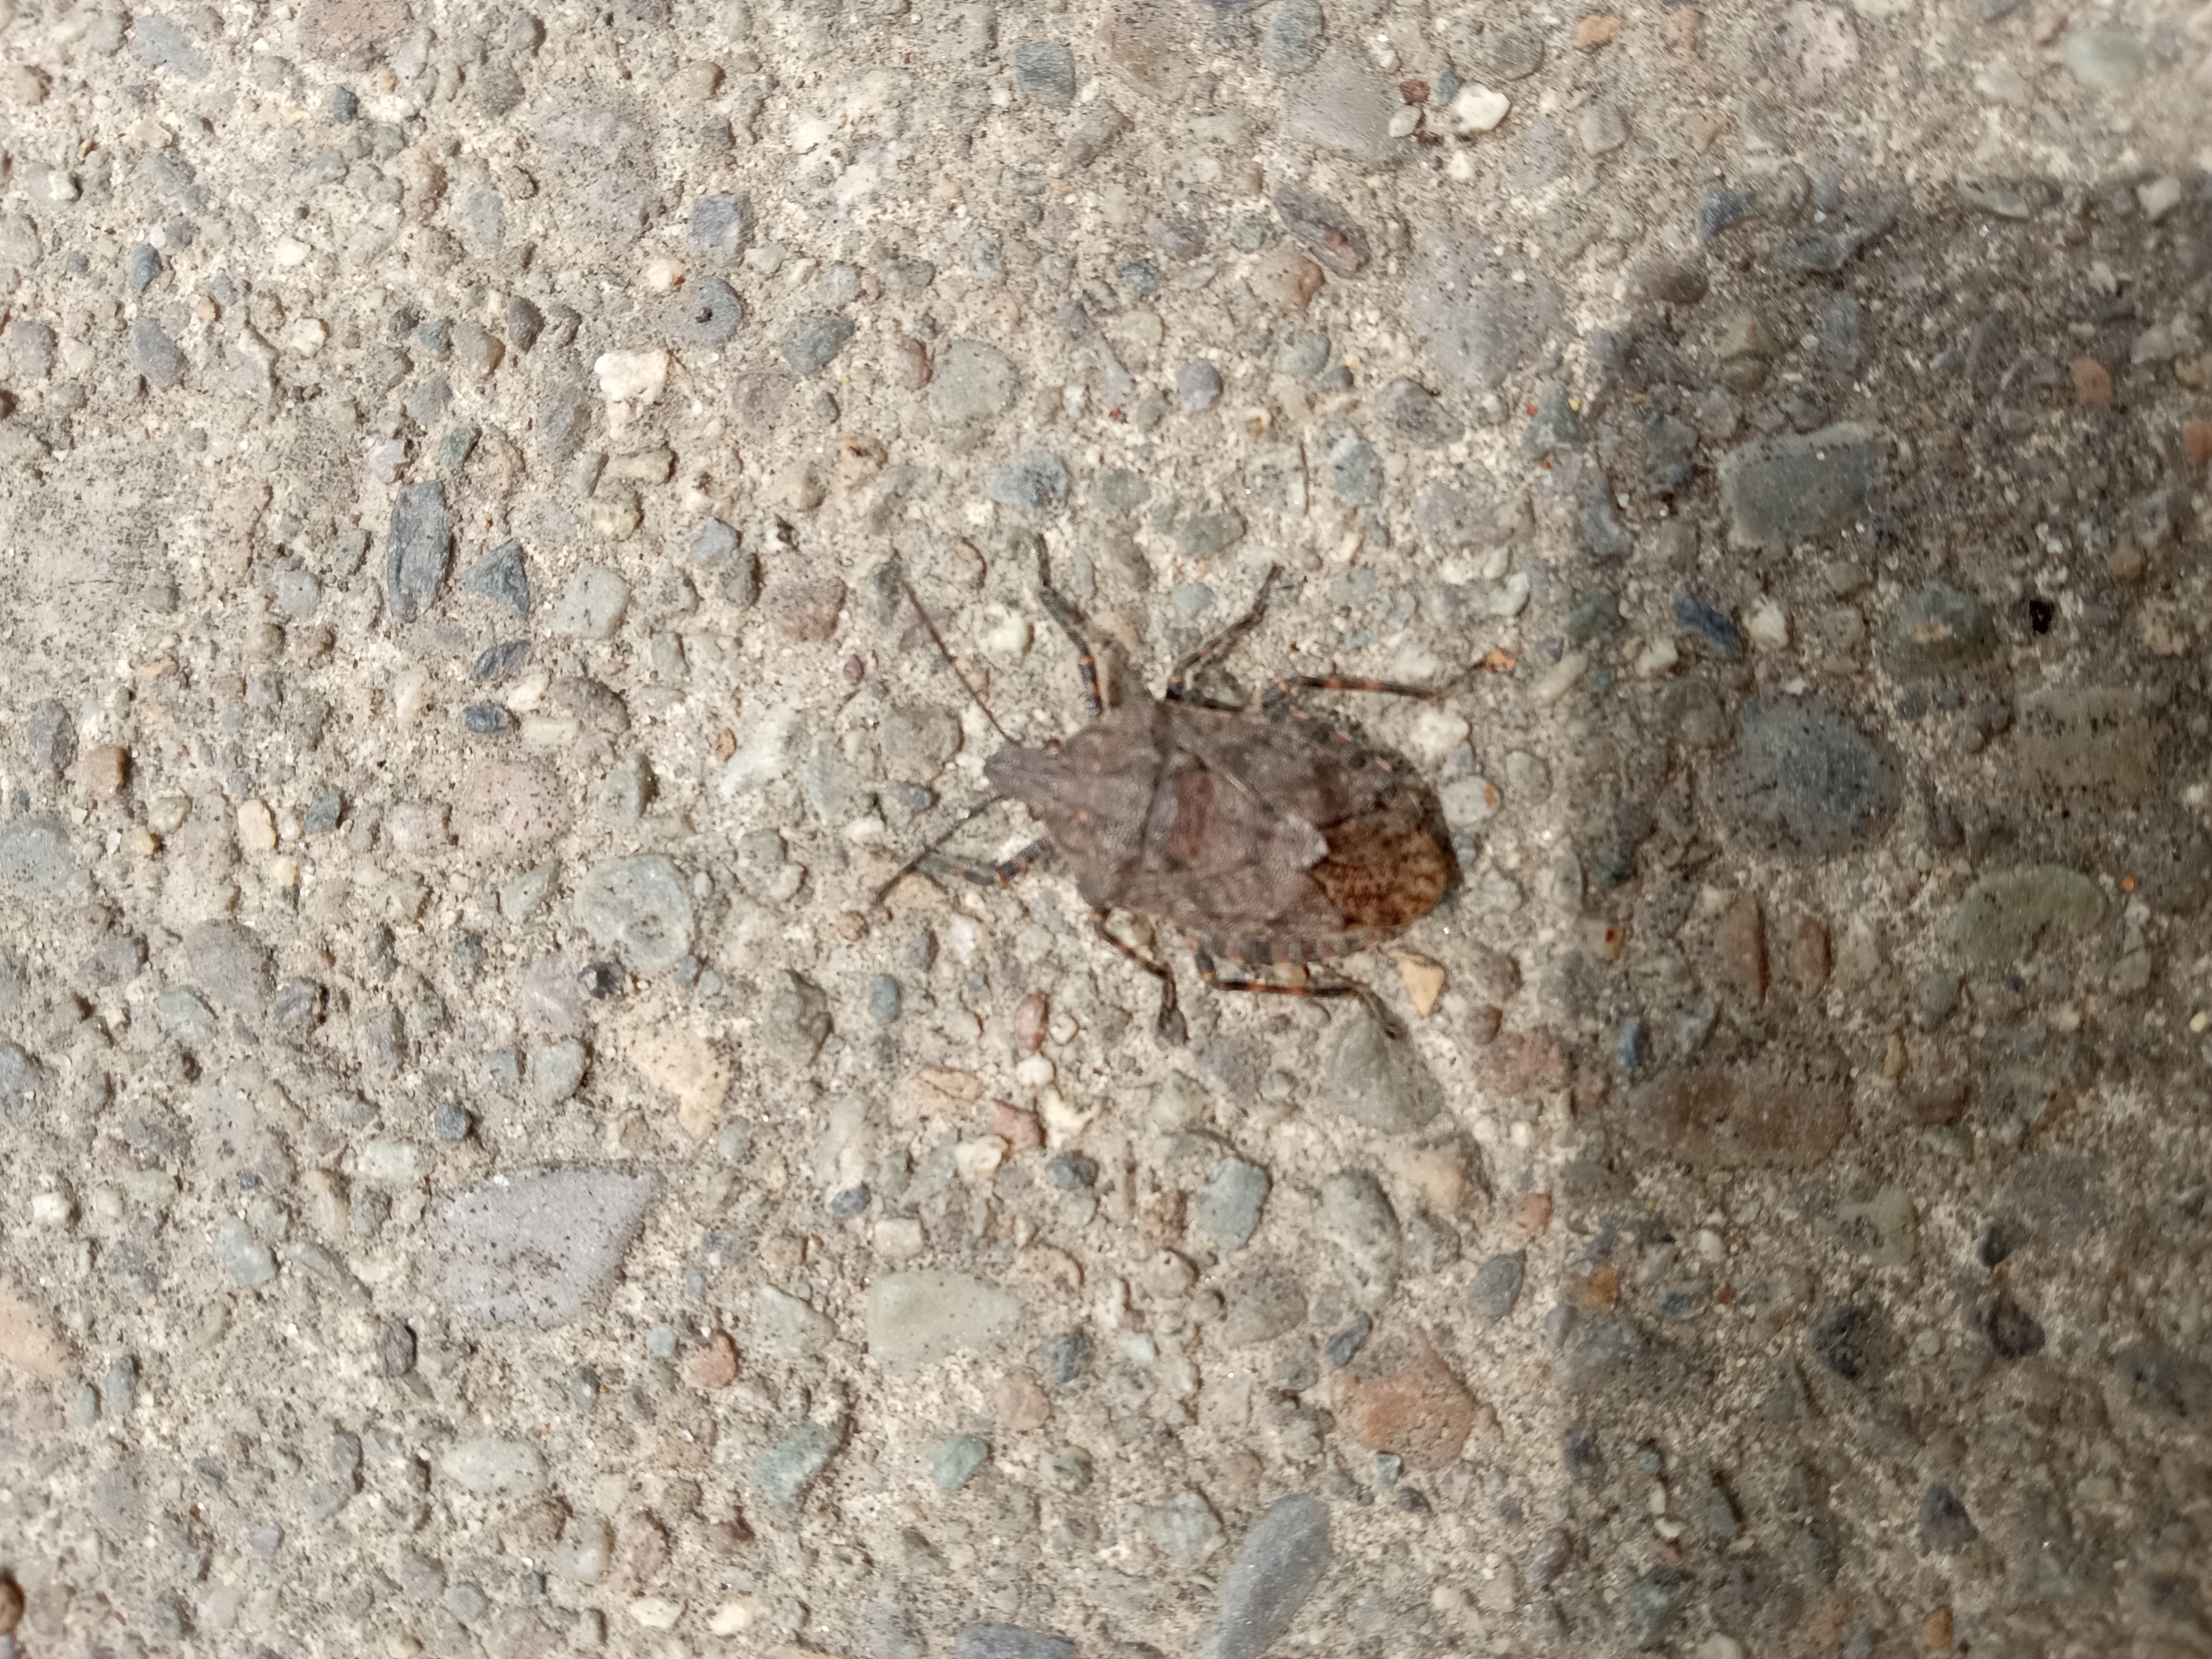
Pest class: stink_bug